Arti et Amicitiae

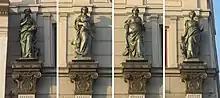
Four allegories (Architecture, Sculpture, Painting, Engraving) on the facade of "Arti et Amicitiae", Rokin, Amsterdam.

The neo-classical facade has been accentuated by the four allegory building, sculpture, engraving and painting – they are standing for the four in the house united art forms. These sculptures date back to Franz Stracke. In the facade are located a hand as a landmark and the ox, patron saint of the former guild of St. Lucas. The architect Hendrikus Petrus Berlage had taken the indoor design. Here showrooms, boardrooms and a private club room have been created.